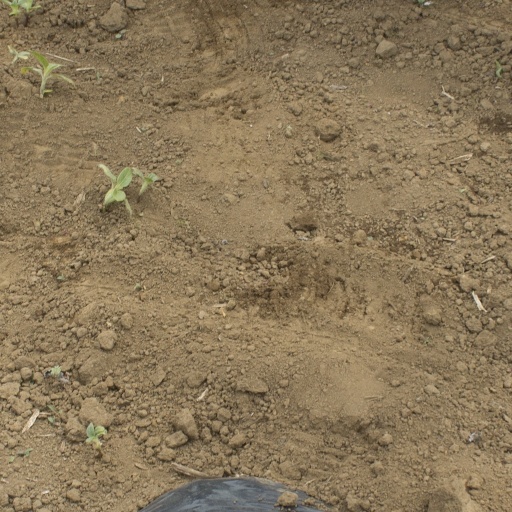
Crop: Jerusalem artichoke